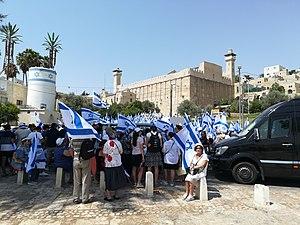
Manifestation d'un millier de francophones à Hébron contre la décision de l'Unesco de juillet 2017.
Le tombeau des Patriarches est un monument construit durant la période du Second Temple sur un ensemble de grottes, situé dans la vieille ville d'Hébron, au sud-ouest de la Cisjordanie. Le monument abrite des cénotaphes construits au-dessus de tombes attribuées aux patriarches bibliques Abraham, Isaac, Jacob et à leurs épouses Sarah, Rébecca et Léa. Un édifice accolé au mur sud-ouest abrite un cénotaphe attribué à Joseph. Il est l'un des endroits les plus sacrés du judaïsme et selon la tradition juive, la caverne est aussi le lieu de sépulture d'Adam et Ève. C'est un lieu saint et un site de pèlerinage pour les religions monothéistes : judaïsme, christianisme et islam.